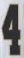
Number: 4